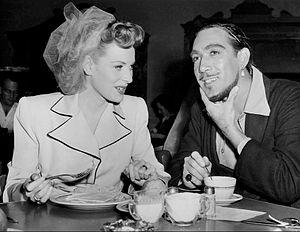
Sinbad le marin est un film américain réalisé par Richard Wallace et sorti en 1947.